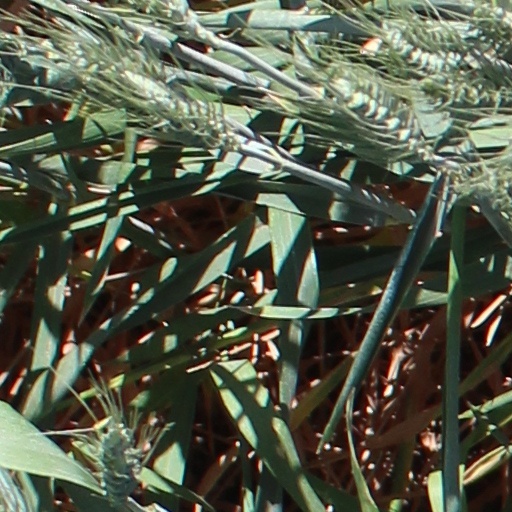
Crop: wheat